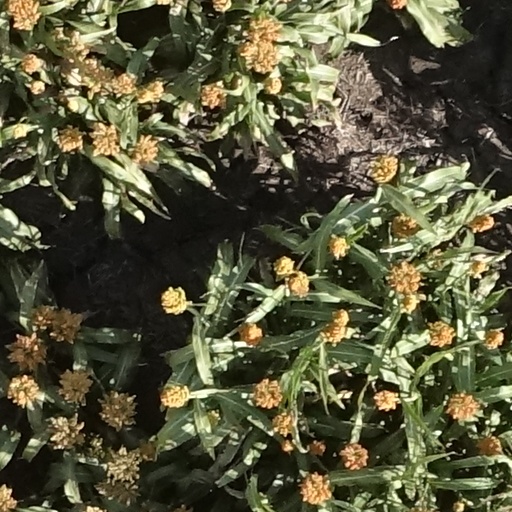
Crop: sorghum